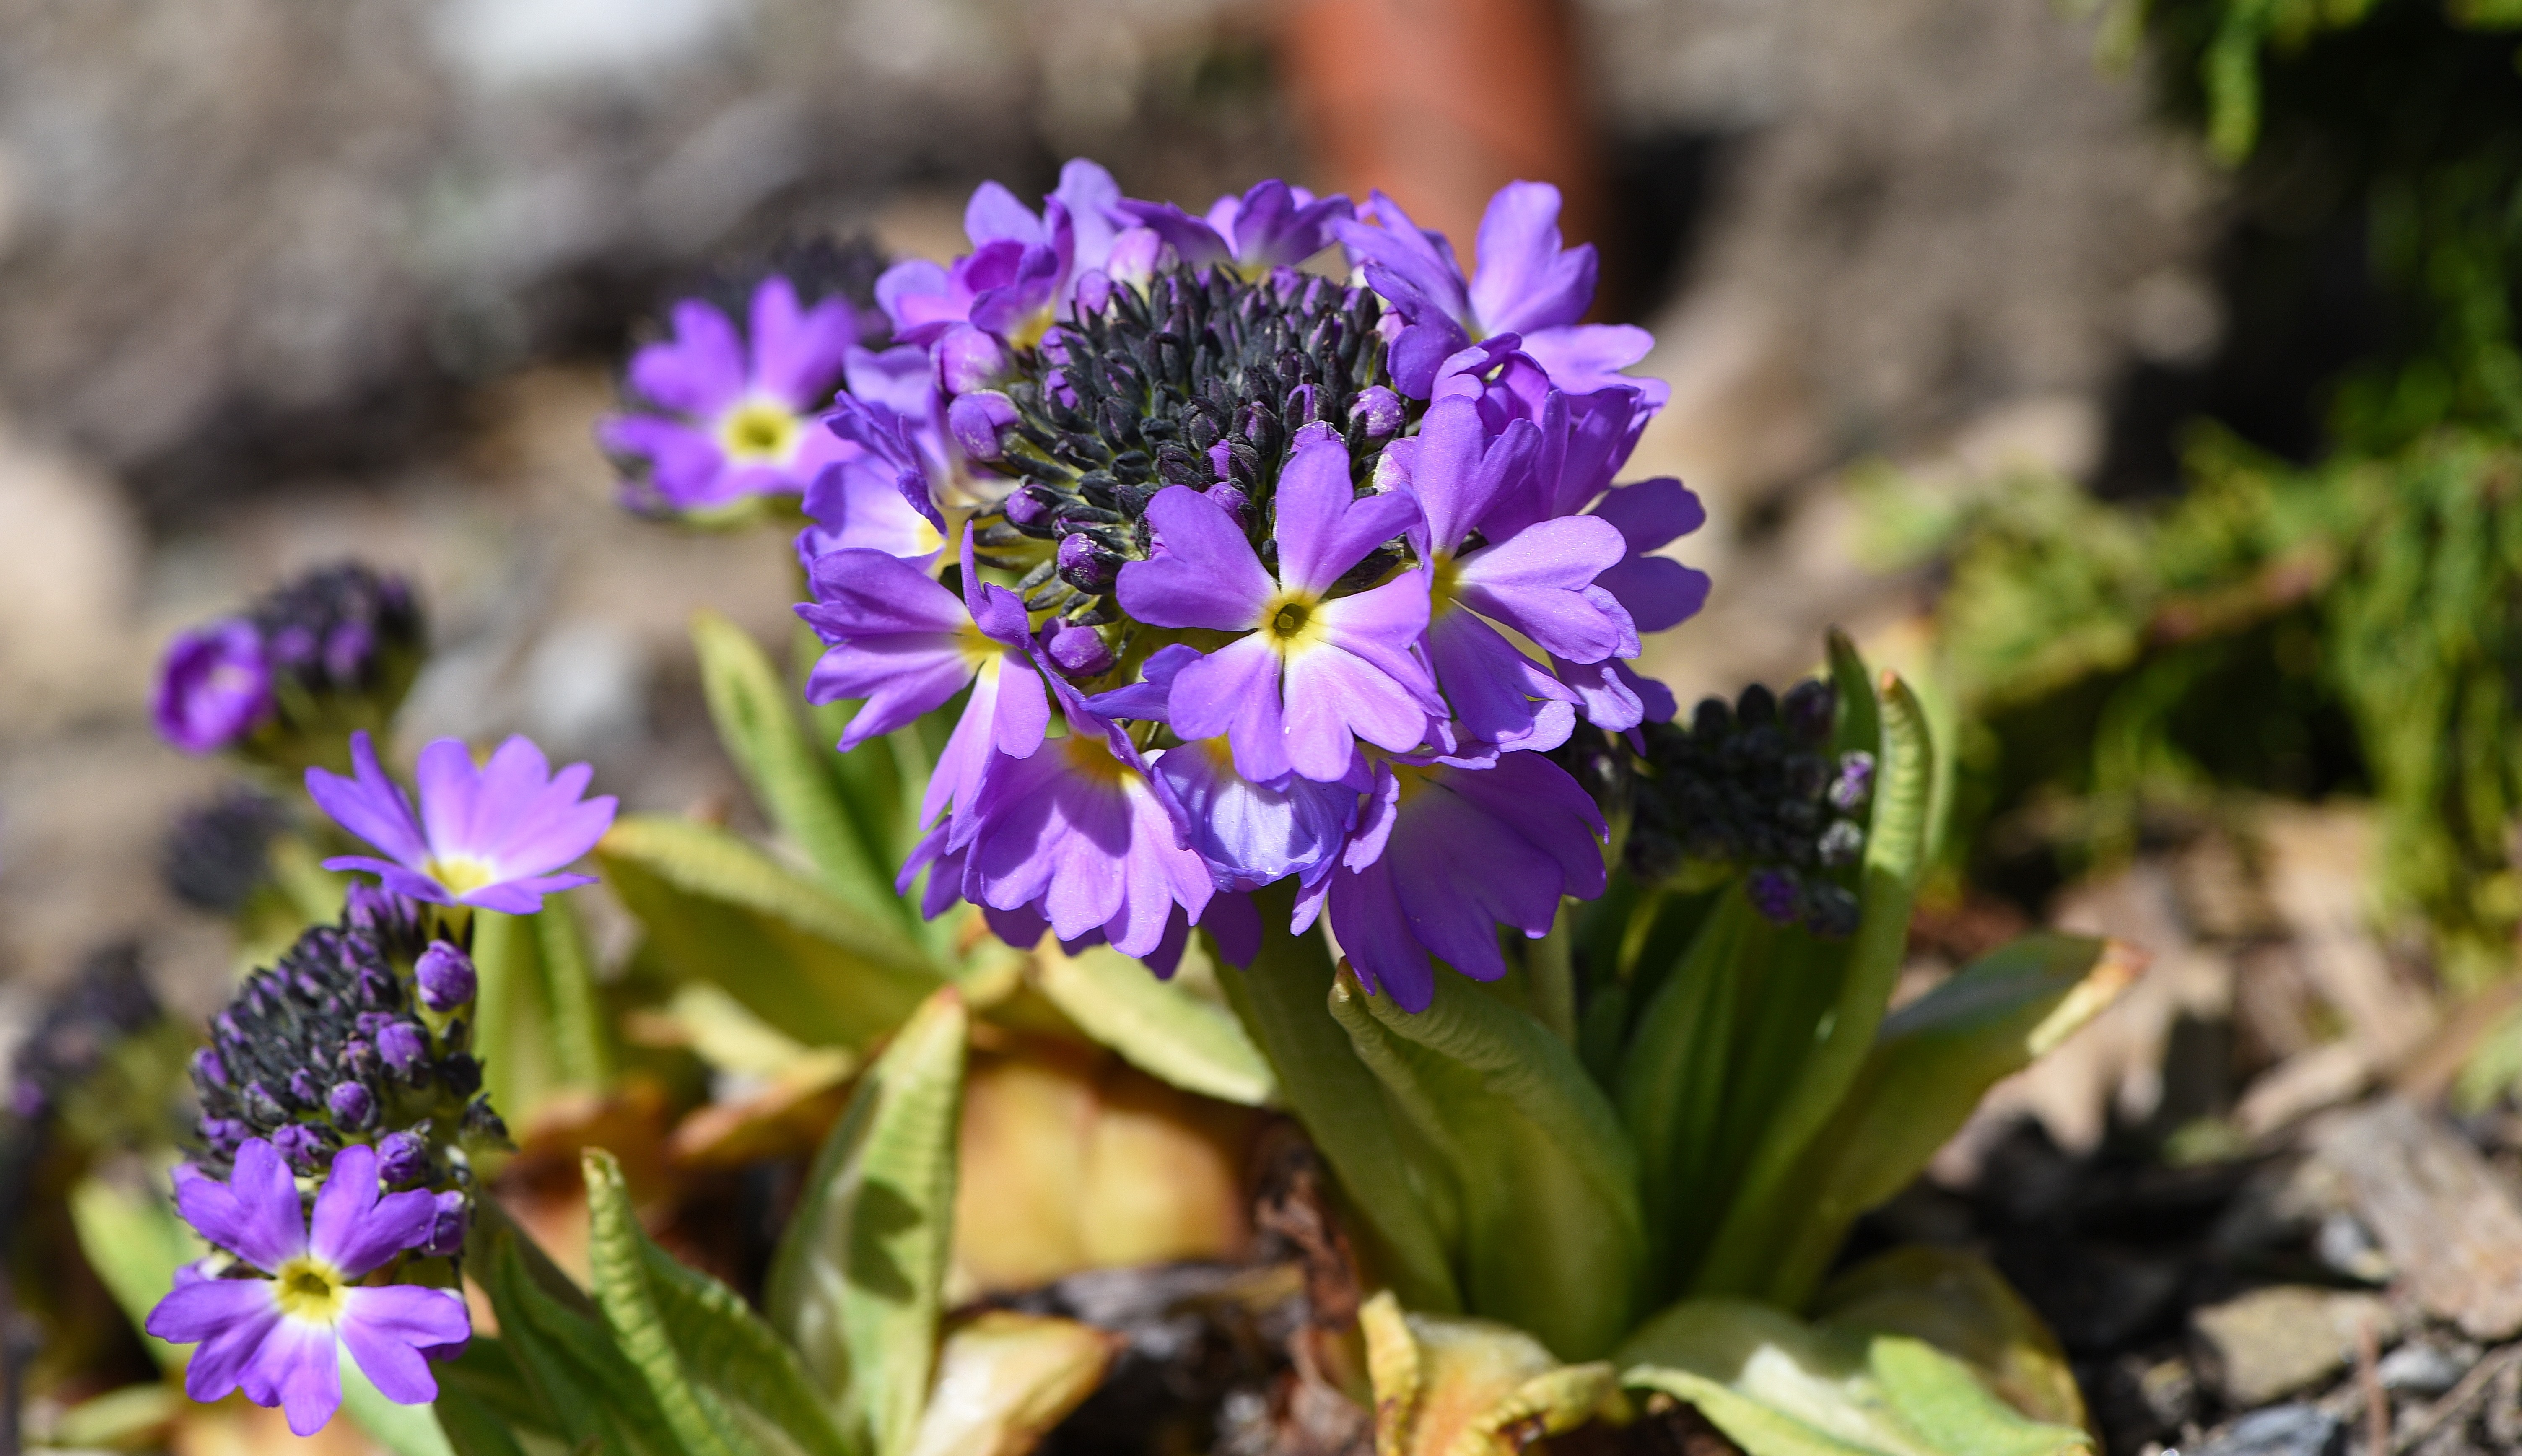
nature, blossom, plant, flower, purple, spring, botany, garden, flora, wildflower, flowers, drumstick, primrose, early bloomer, spring flower, viola, primula, macro photography, flowering plant, land plant, violet family